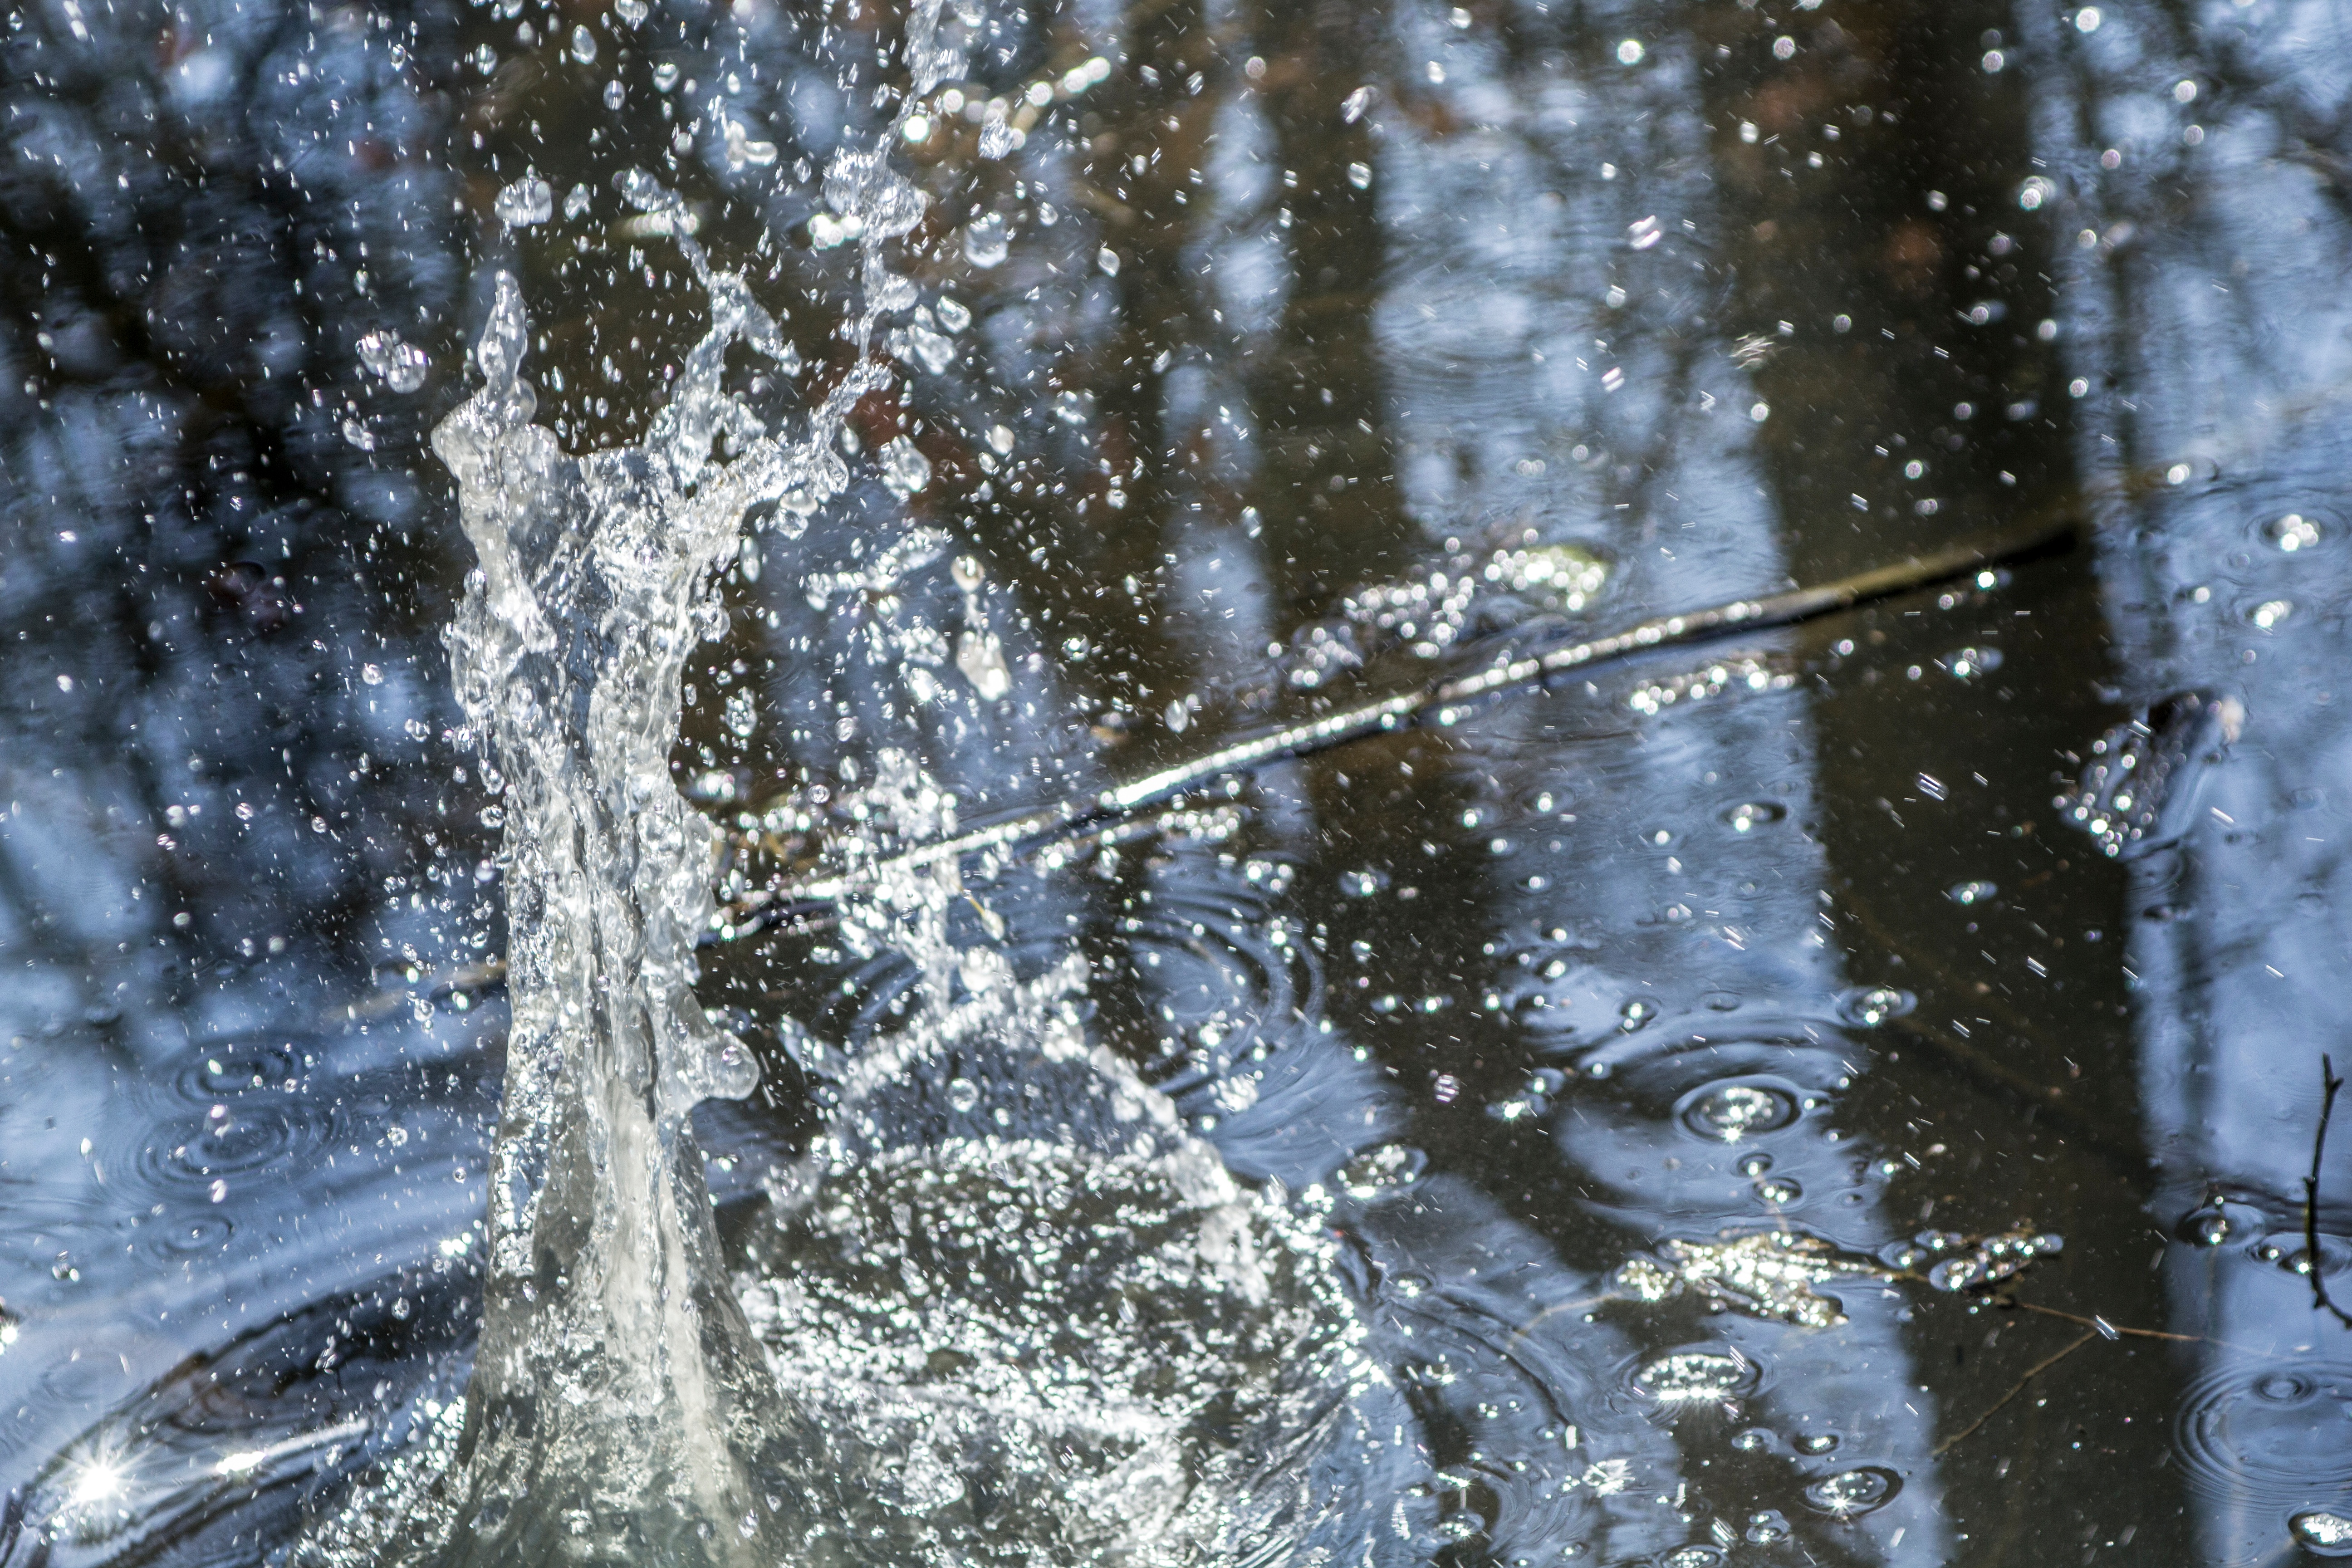
tree, water, nature, branch, snow, winter, sunlight, leaf, frost, ice, reflection, weather, season, freezing